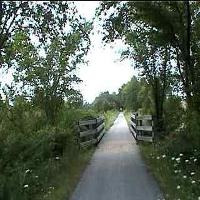
Weather: cloudy or overcast